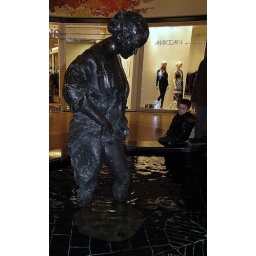
A beautiful statue of a woman walking in the water (cross view) + a boy